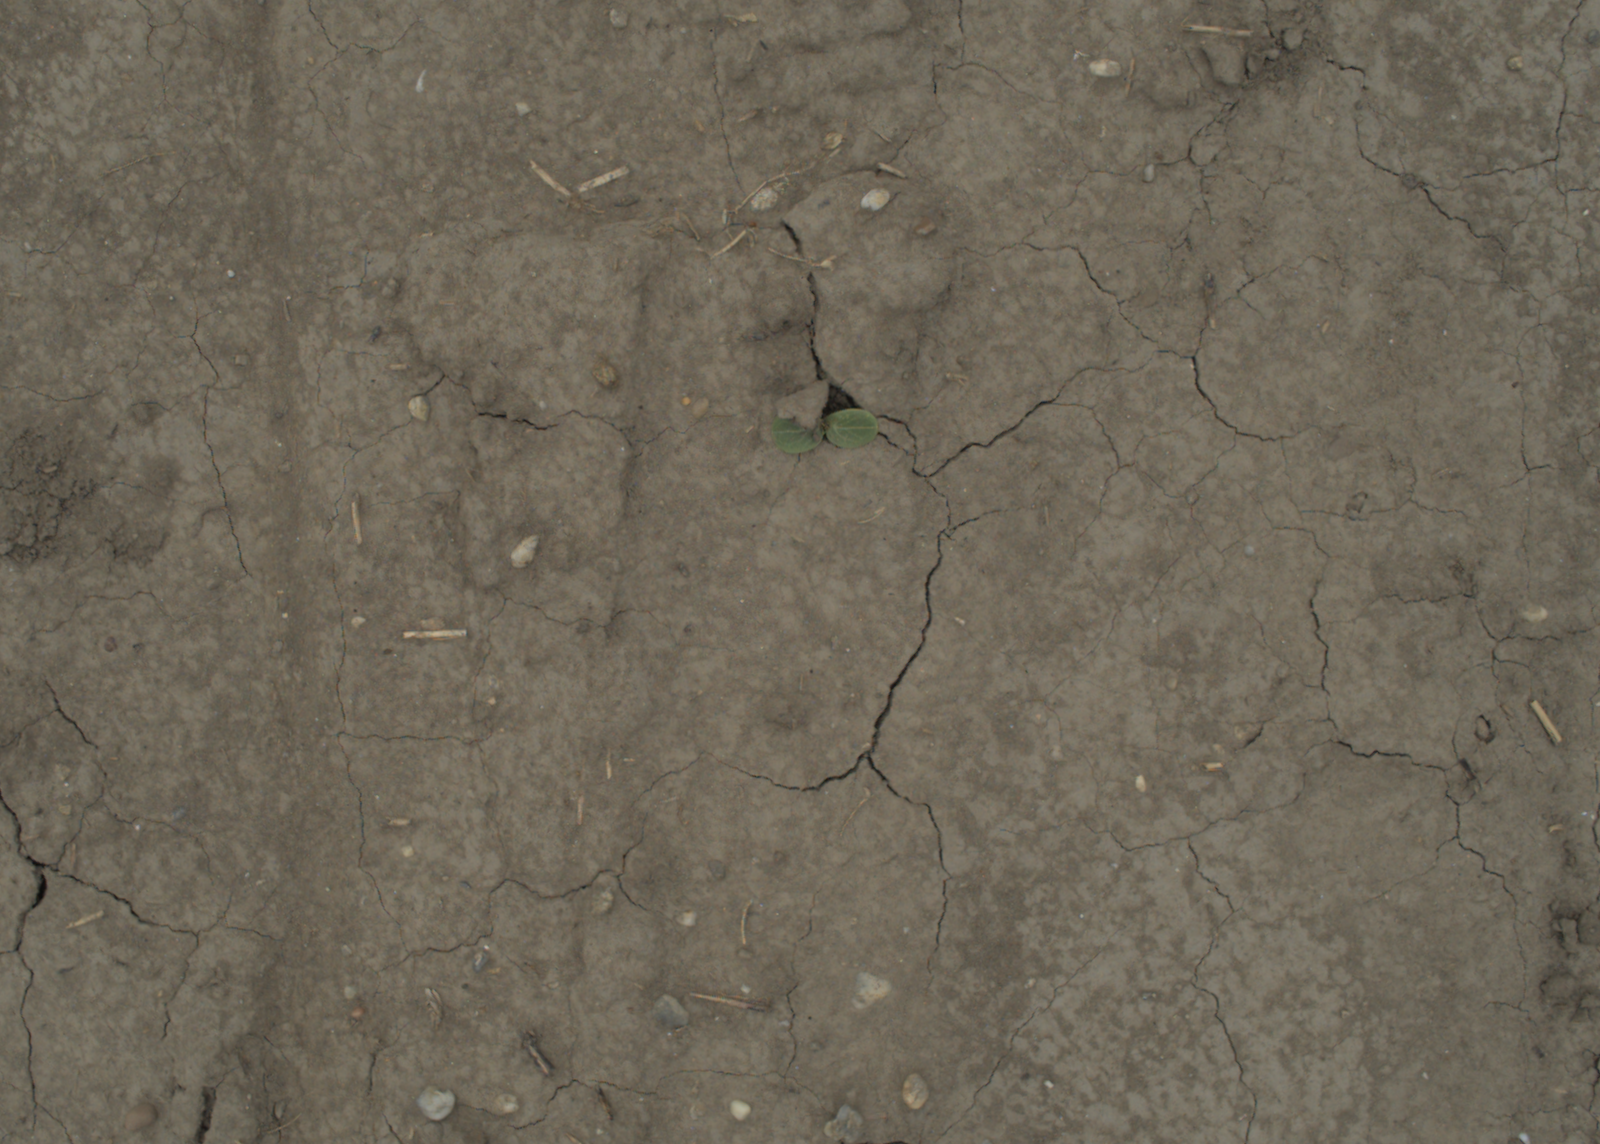
Capture date: 05.07.2021 13:32:05
Weather: cloudy
Wind: medium
Seeding date: 08.06.2021
Plant canopy height (mm): 961